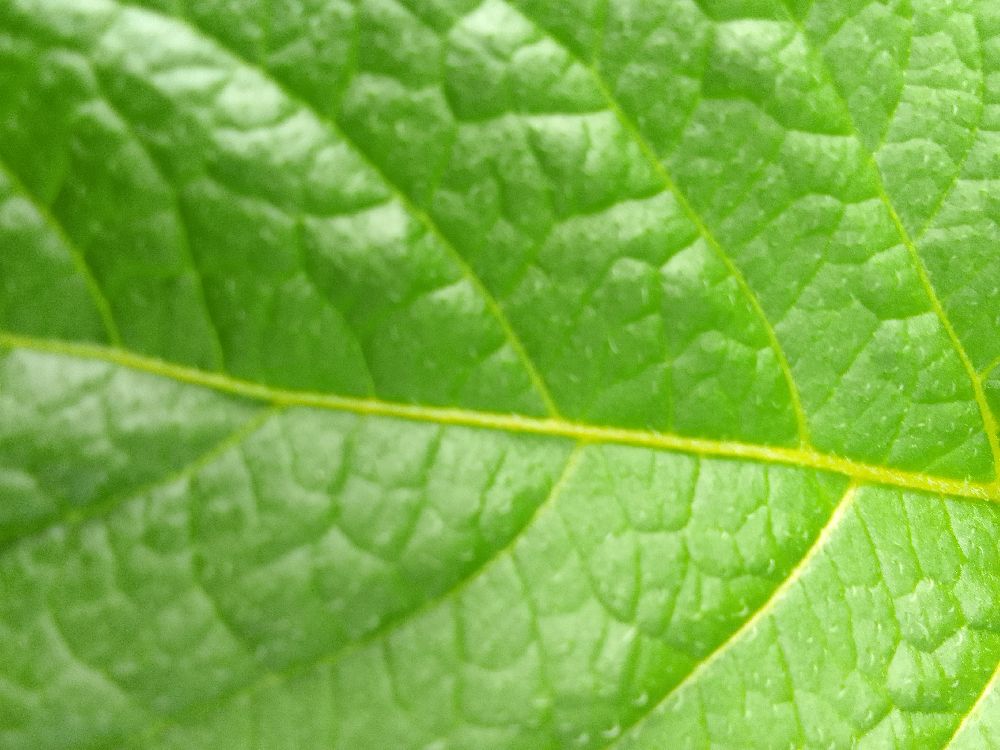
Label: Healthy